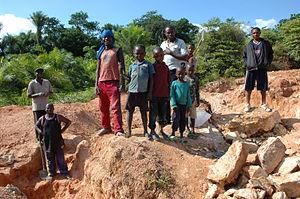
Le territoire de Kailo est une entité administrative déconcentrée de la province du Maniema.